Post-it note

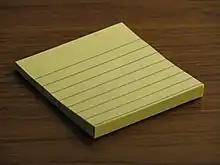
A small pad of original style lined yellow Post-it brand notes

A Post-it note (or sticky note) is a small piece of paper with a re-adherable strip of glue on its back, made for temporarily attaching notes to documents and other surfaces. A low-tack pressure-sensitive adhesive allows the notes to be easily attached, removed and even re-posted elsewhere without leaving residue. The Post-it's signature adhesive was discovered accidentally by a scientist at 3M. Originally small yellow squares, Post-it Notes and related products are available in various colors, shapes, sizes and adhesive strengths. As of 2024, there are at least 28 documented colors of Post-it notes. 3M's Post-it has won several awards for its design and innovation.